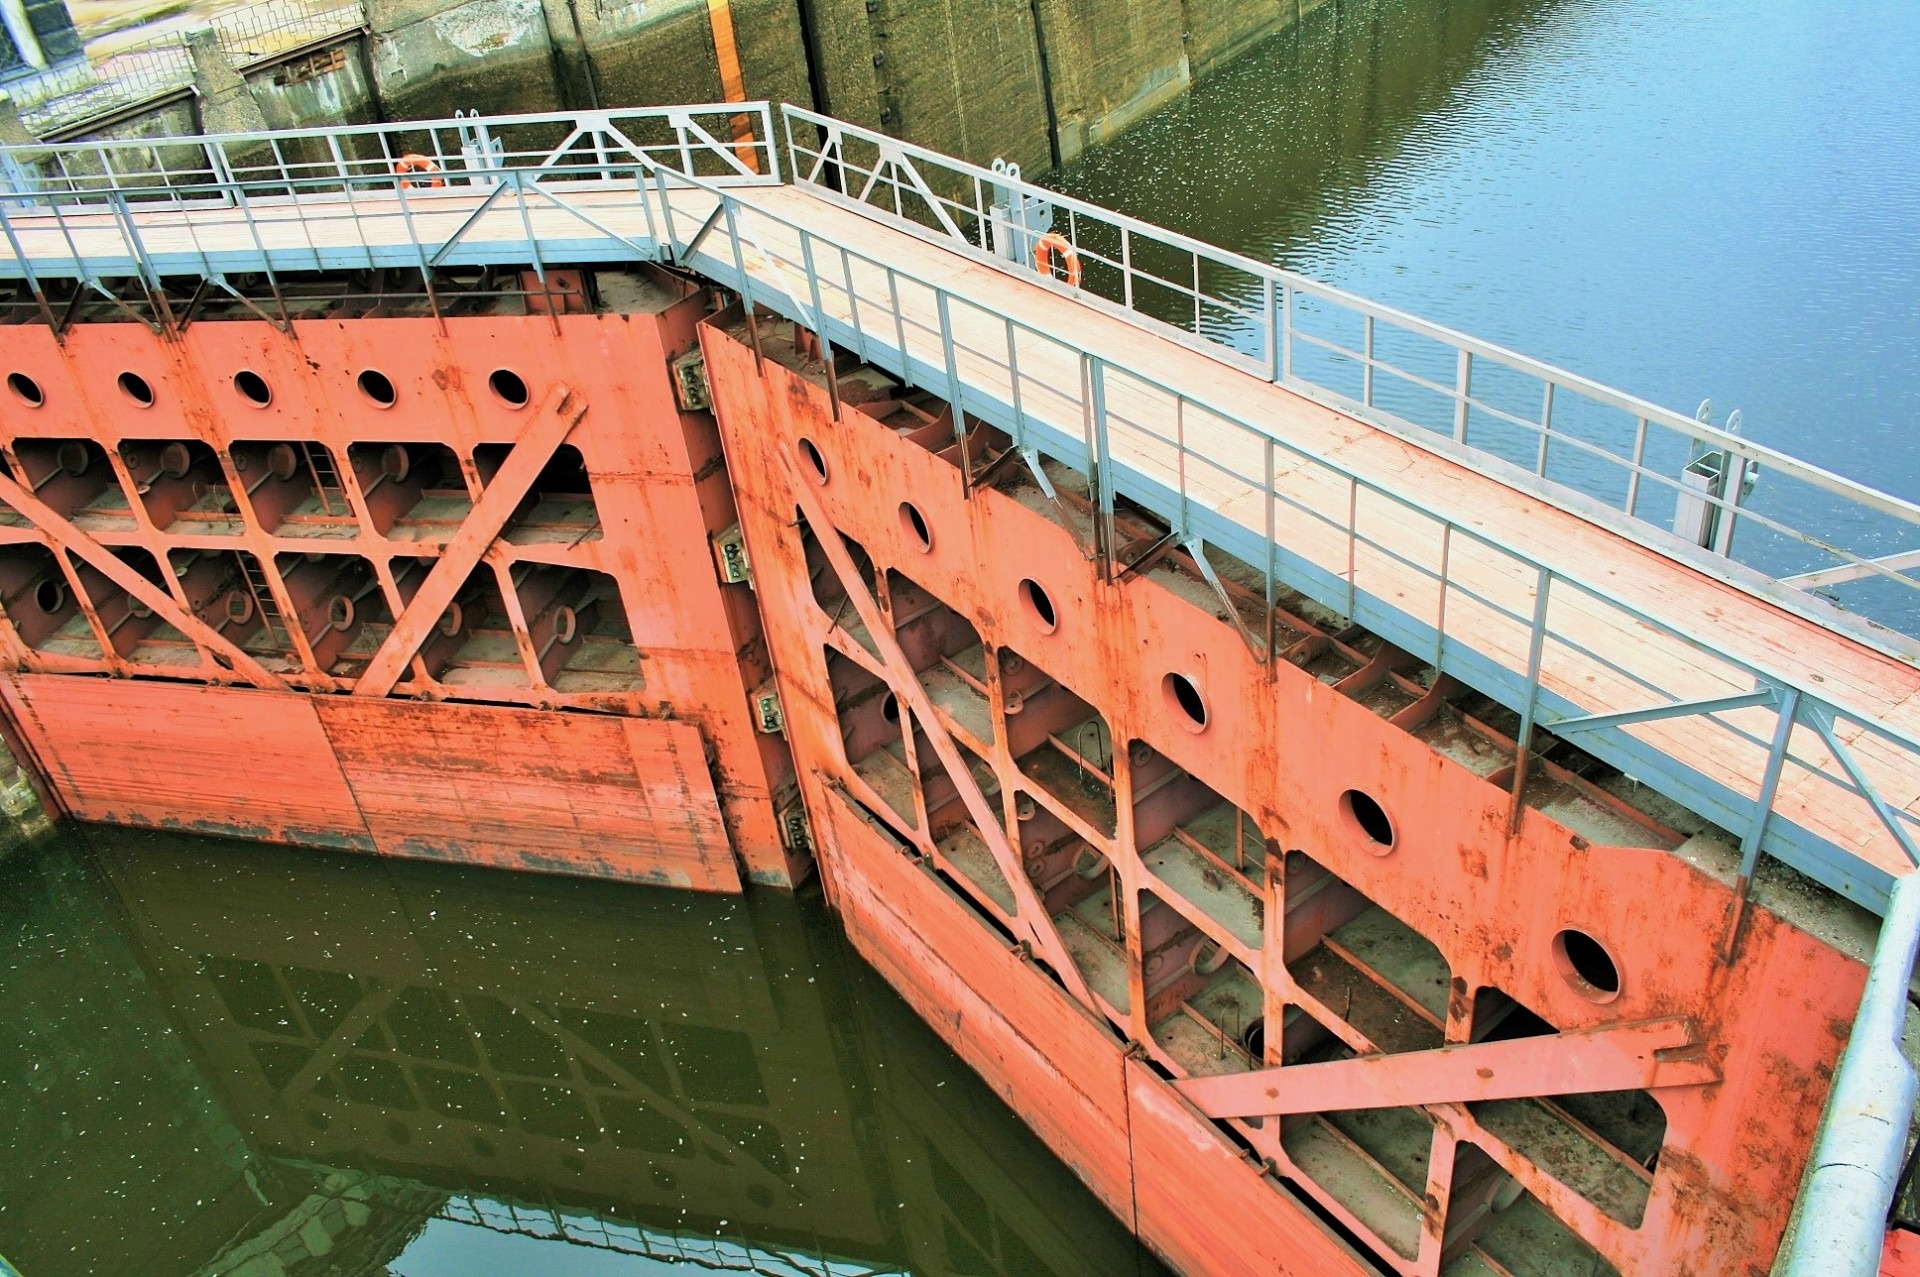
water, boat, bridge, canal, ship, transport, vehicle, mast, gate, stadium, waterway, lock, heavy, watercraft, crimson, freight transport